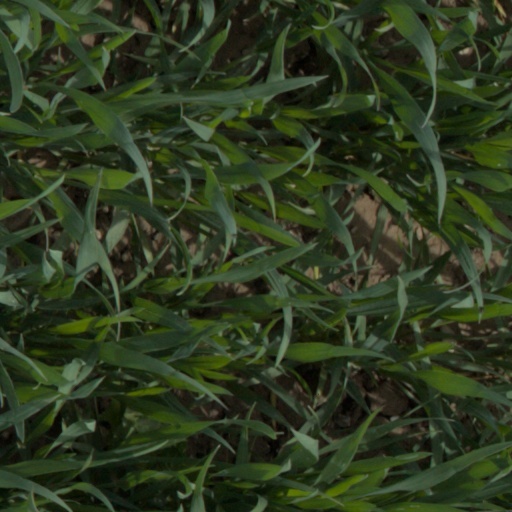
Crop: wheat